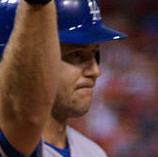
Age: 39